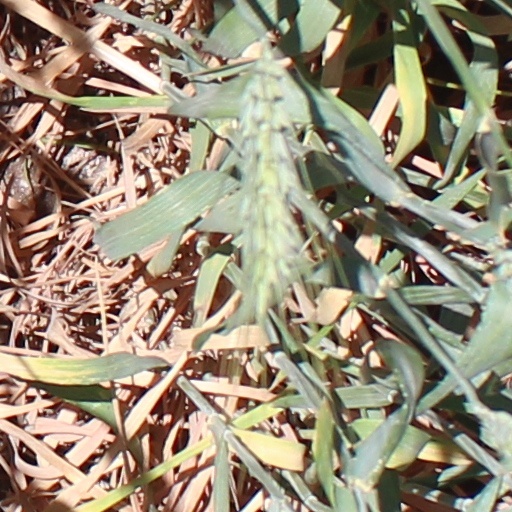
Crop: wheat